Luis Barragán House and Studio

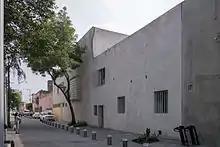
Street view of the Casa Barragán

In 1993, the government of the state of Jalisco and Arquitectura Tapatía Luis Barragán Foundation acquired the house, turning it into a museum in 1994. In 2004, it was named a World Heritage Site by UNESCO, the only private residence in Latin America to be named so. It was named because of its representation of 20th-century architecture, which integrated traditional and vernacular elements and mixes various philosophical and artistic tendencies of the mid 20th century. It has also named as one of the ten most important houses constructed in the 20th century. It has also been the subject of various publications including the book, “La casa de Luis Barragán,” written by three experts on Barragán's work. Despite its importance, the house is little known to Mexico City tourism, generally visited by architects and art aficionados from various parts of the world.